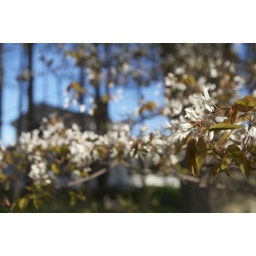
late light tree blooms at and near our house